Saci (Brazilian folklore)

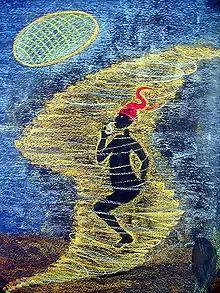
"Portrait of the Saci-pererê" (2007) by J. Marconi.

Saci is a character in Brazilian folklore. He is a one-legged black man, who smokes a pipe and wears a magical red cap that enables him to disappear and reappear wherever he wishes (usually in the middle of a dirt devil). Considered an annoying prankster in most parts of Brazil, and a potentially dangerous and malicious creature in others, he nevertheless grants wishes to anyone who manages to trap him or steal his magic cap. Legend says that a person can trap a Saci inside a bottle when he is in the form of a dust devil (see Fig. right where he is portrayed in the center of the whirlwind).